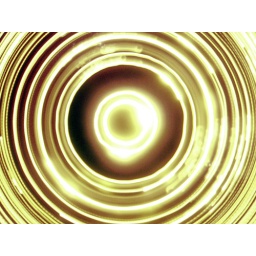
Camera was put in the centre of spinning table in a bar and set on long exposure